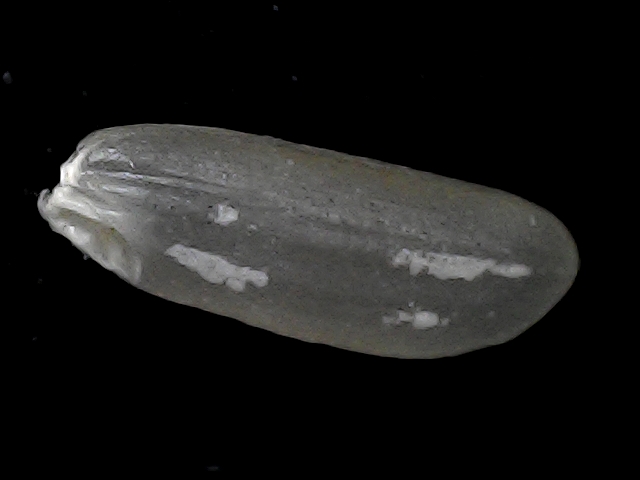
Rice variety: BD56